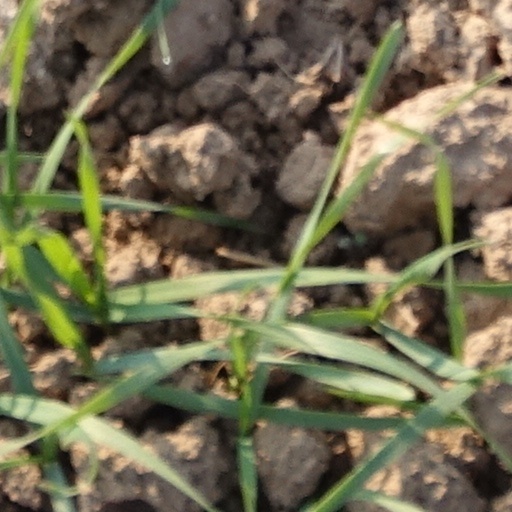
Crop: wheat